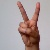
The image shows a hand gesture representing the letter 'V' in Indian Sign Language.